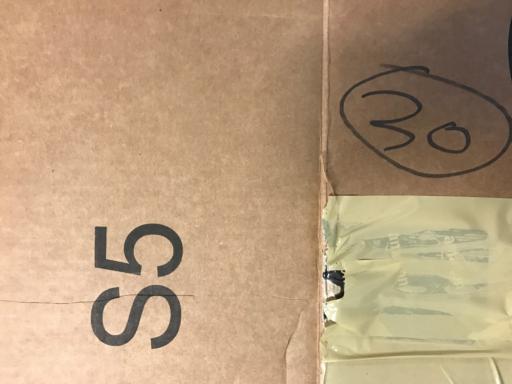
Waste category: cardboard